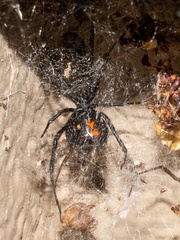
Species: Lactrodectus_hesperus